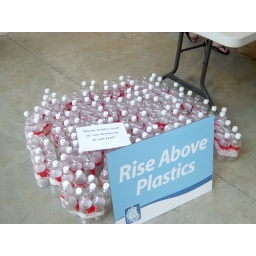
The plastic bottles each American uses in ONE year!